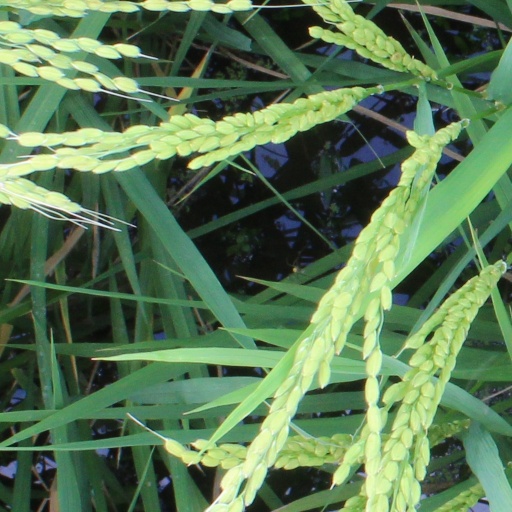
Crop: rice